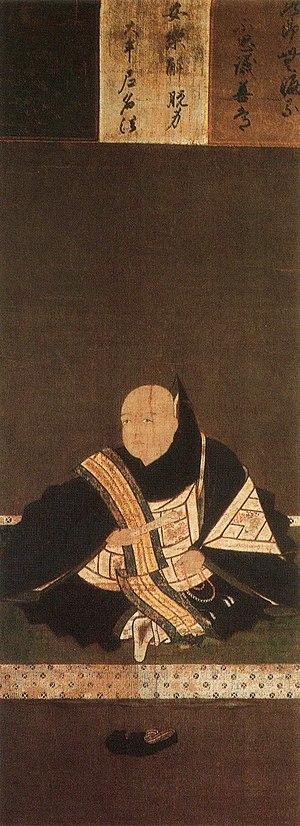
Tsutsui Junkei, fils de Tsutsui Junshō, est un daimyo de la province de Yamato.